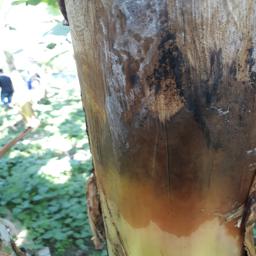
Label: PSEUDOSTEM WEEVIL